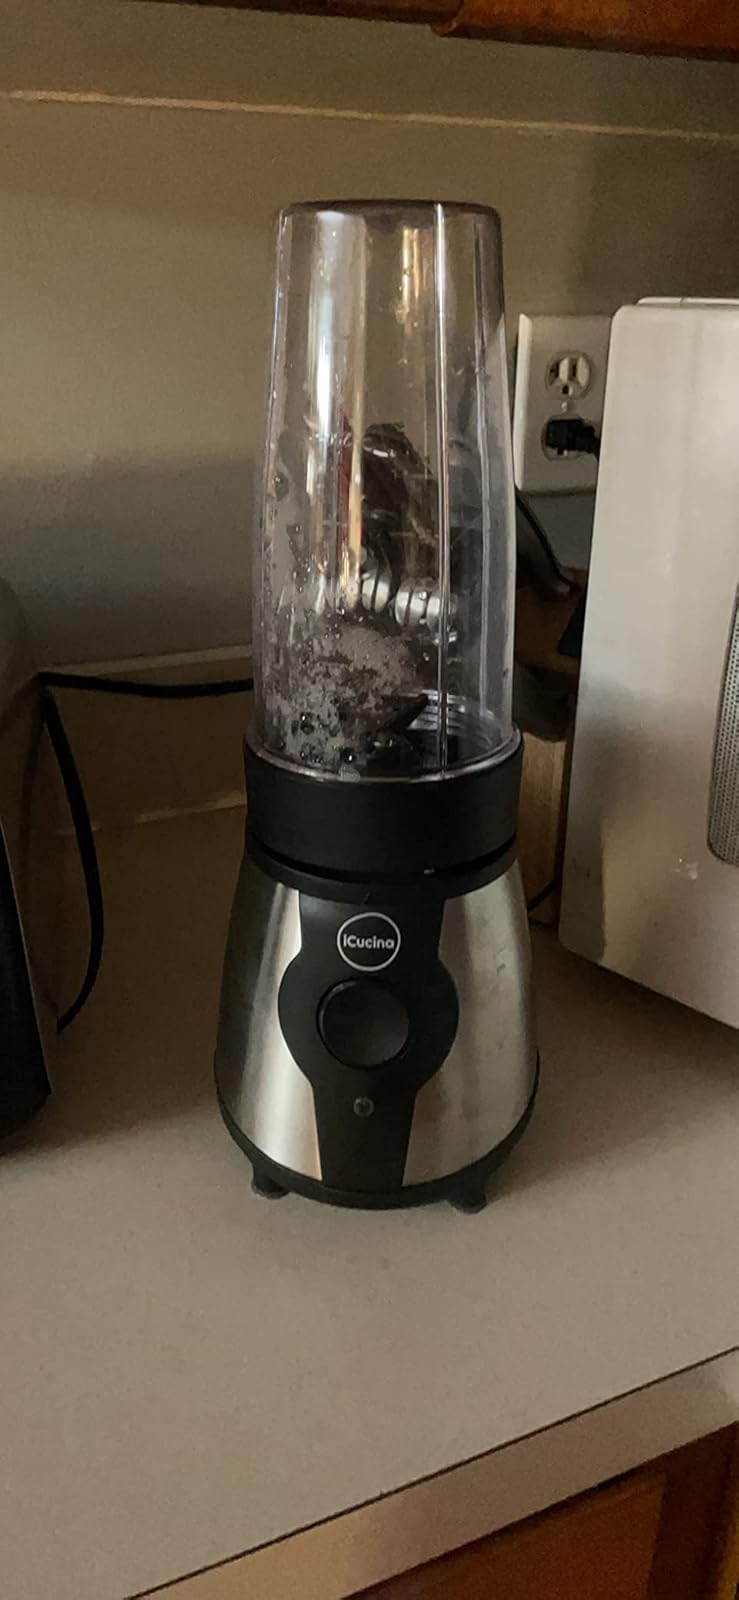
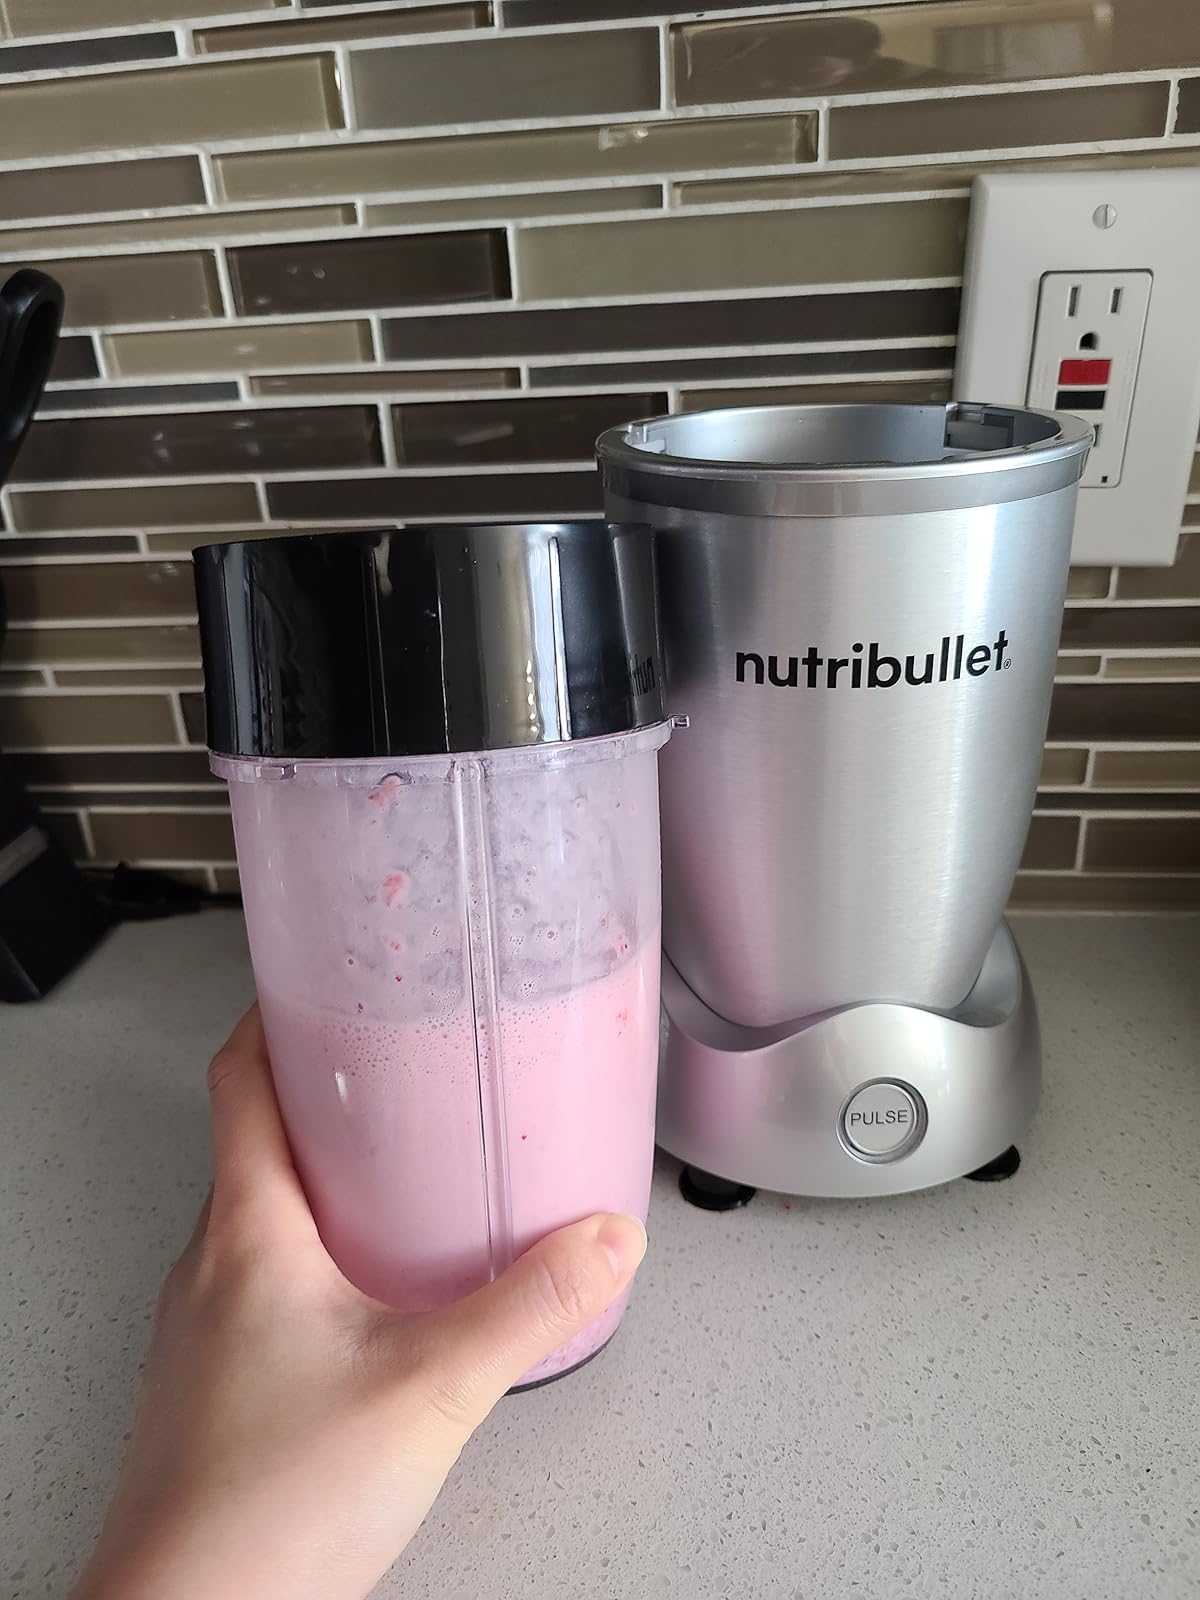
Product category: items_blender
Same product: no